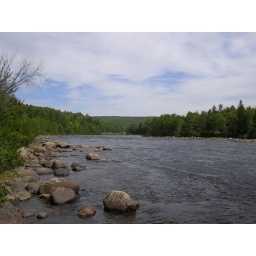
the dead river in maine that we white water rafted down, very fun